Fear Itself (TV series)

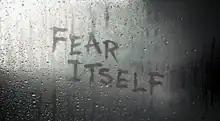
Fear Itself intertitle

Fear Itself is an American horror-suspense anthology television series. It debuted on NBC on June 5, 2008, but was pulled from the air after late July 2008 with five episodes remaining unaired. On March 13, 2009, it was confirmed that the series had been canceled and would not return to NBC.